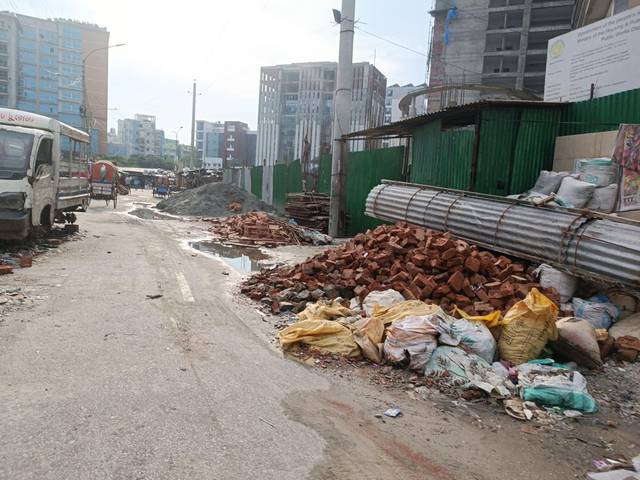
Region: Bangladesh
Coordinates: 23.778, 90.369